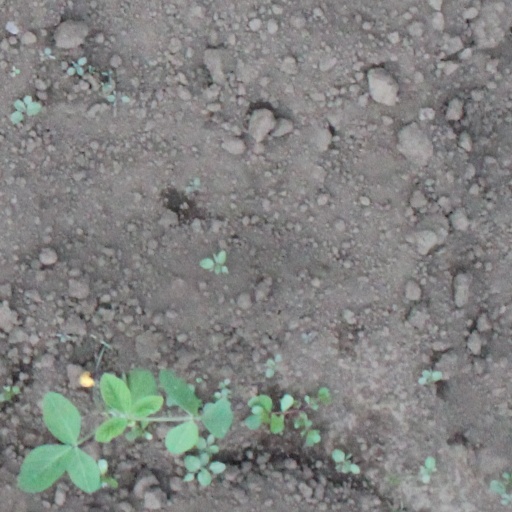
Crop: soybean